Volksgarten, Cologne

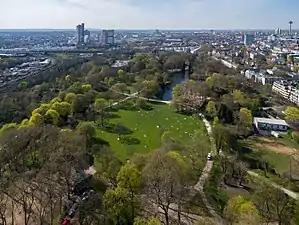
Volksgarten Köln: aerial view from the south-east

The Volksgarten is a public park in the Neustadt-Süd district of Cologne, Germany.